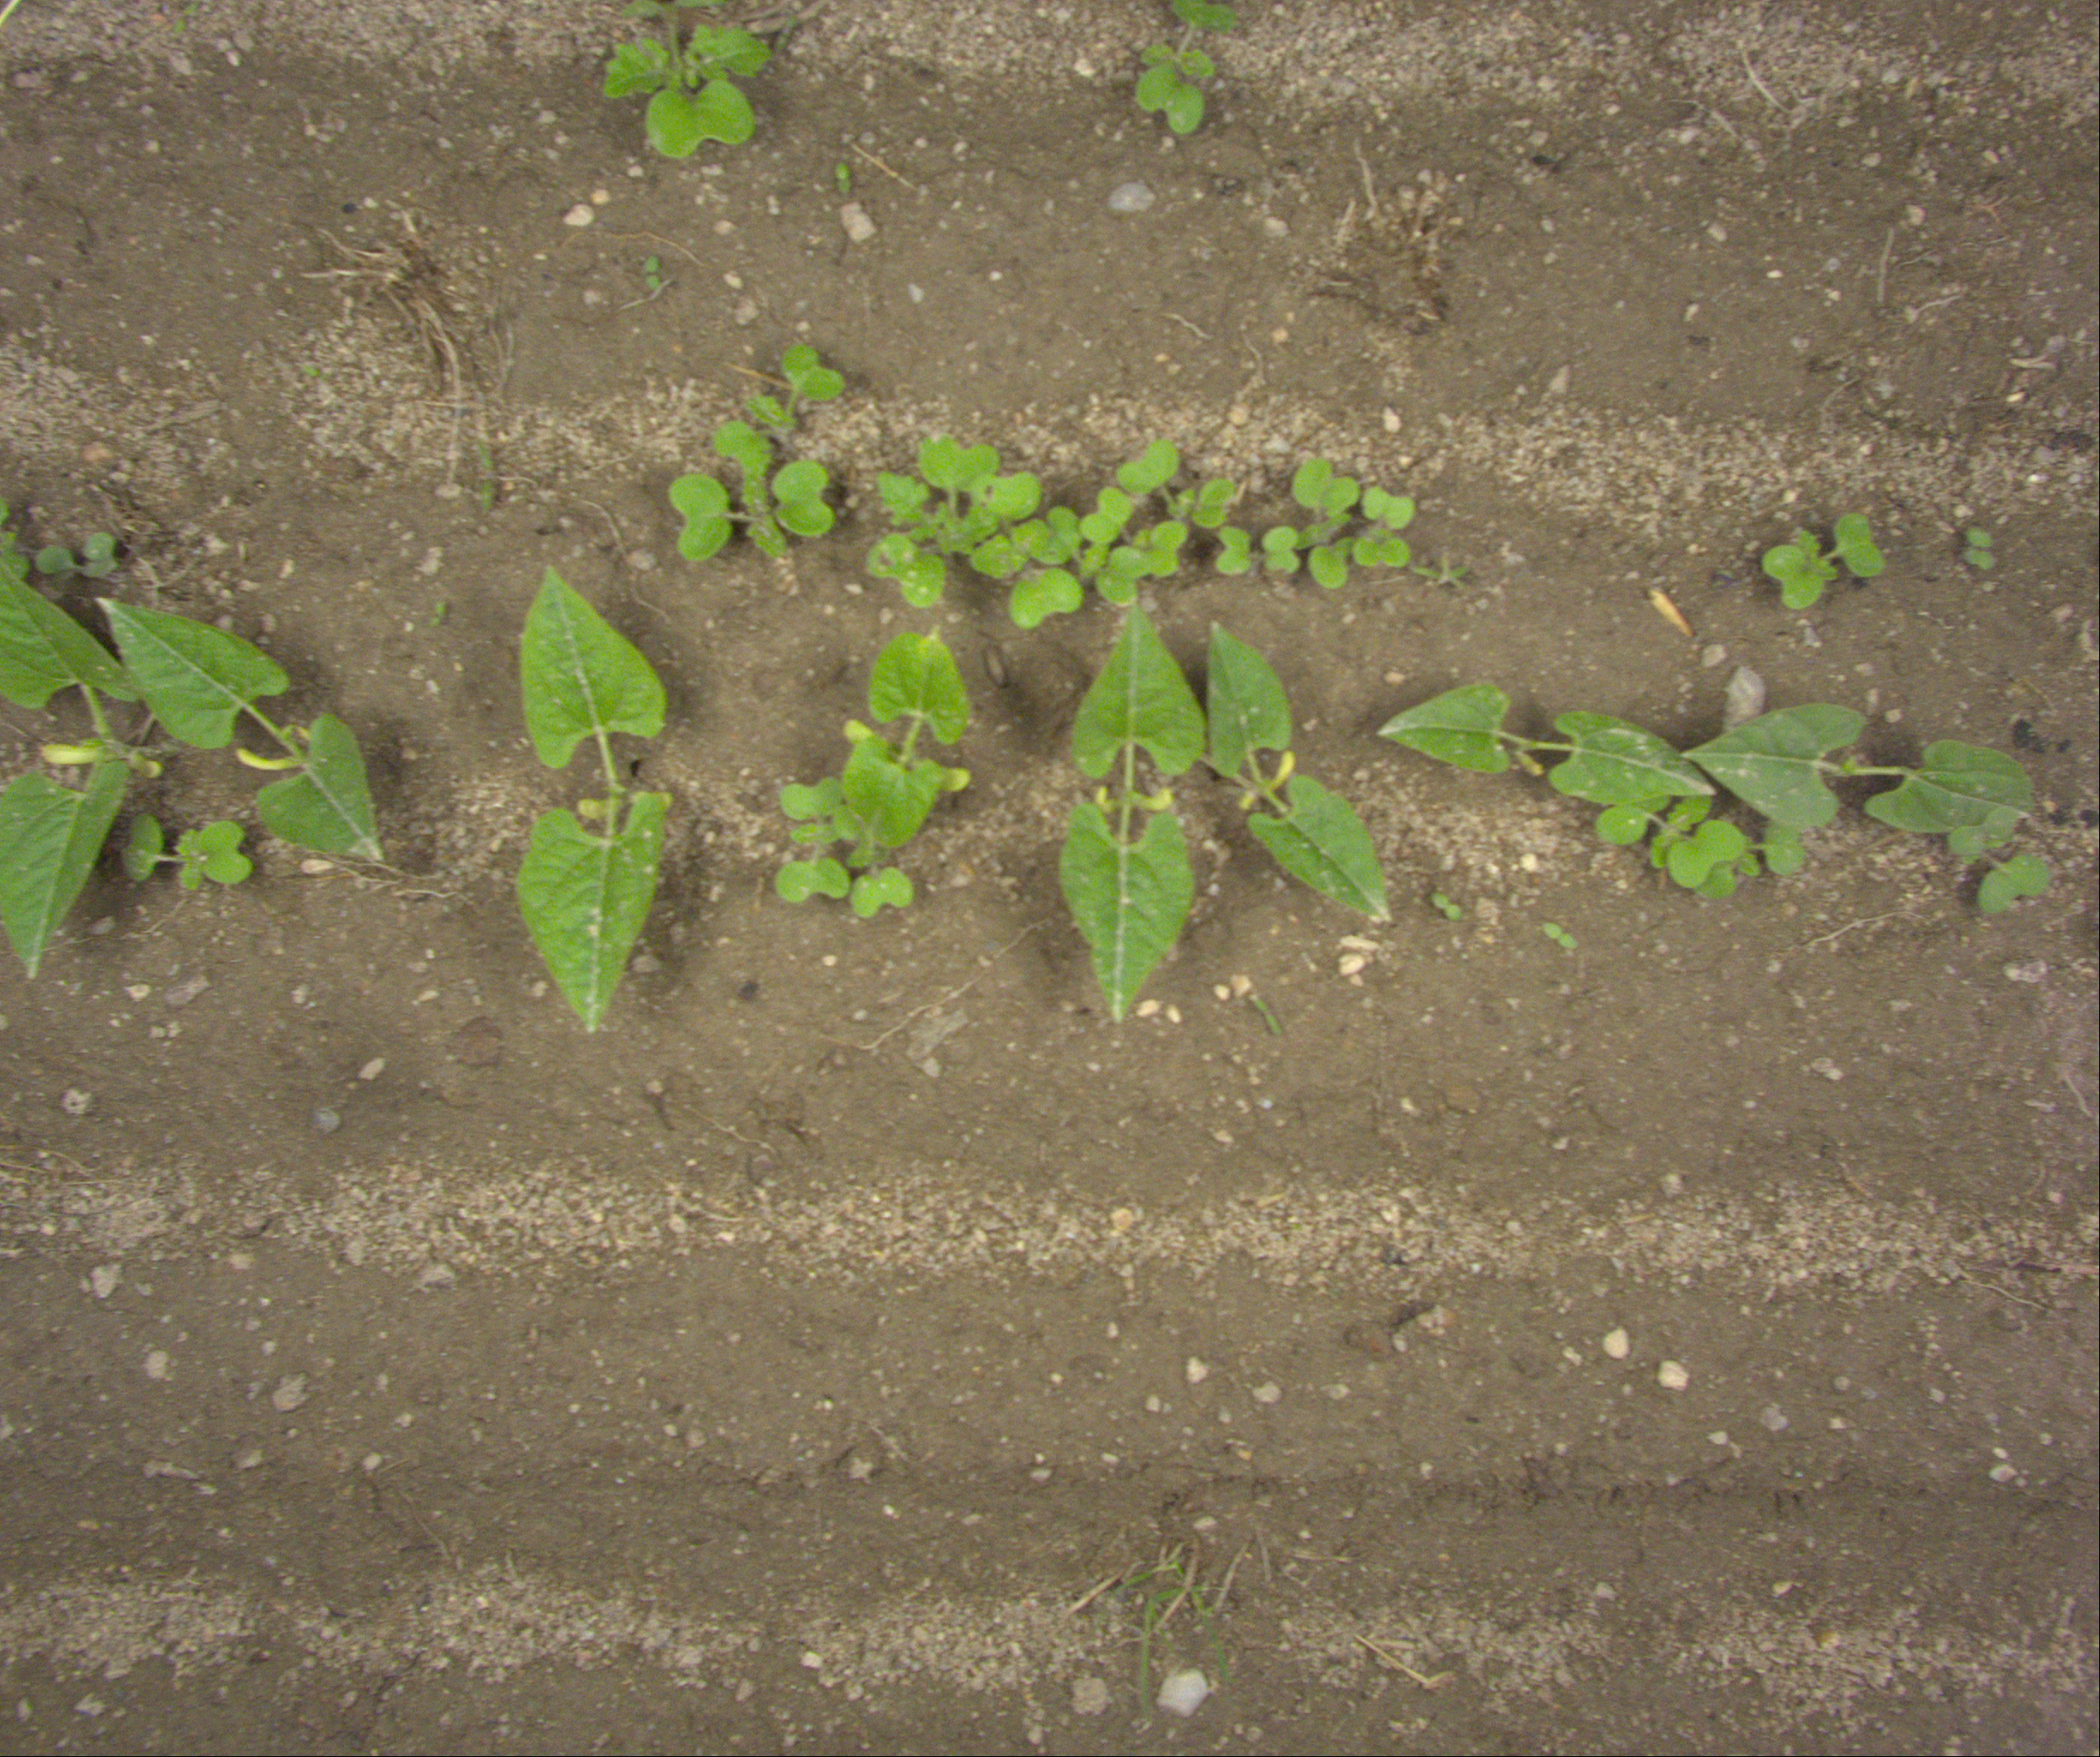
Crop: bean
Objects: bean, bean, bean, bean, bean, bean, bean, bean, stem_bean, stem_bean, stem_bean, stem_bean, stem_bean, stem_bean, stem_bean, stem_bean